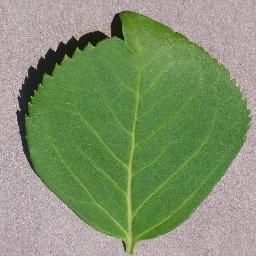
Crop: cherry
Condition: (including_sour)_healthy